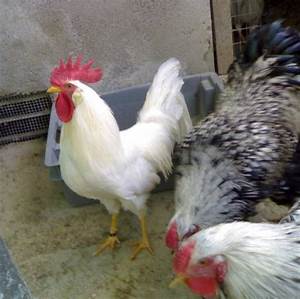
Label: gallina